Garry Peterson

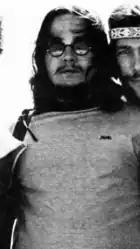
Peterson in 1970

Peterson, Cummings and Bill Wallace all played on Rick Neufeld's 1974 album "Prairie Dog". Peterson and Cummings toured in the original Guess Who band until 1975.